Black Light (novel)

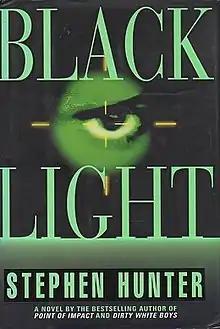
First edition

Black Light is a 1996 thriller novel by Stephen Hunter. It is the second novel in the Bob Lee Swagger series and the sequel to "Point of Impact".